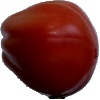
Label: tomato_heart